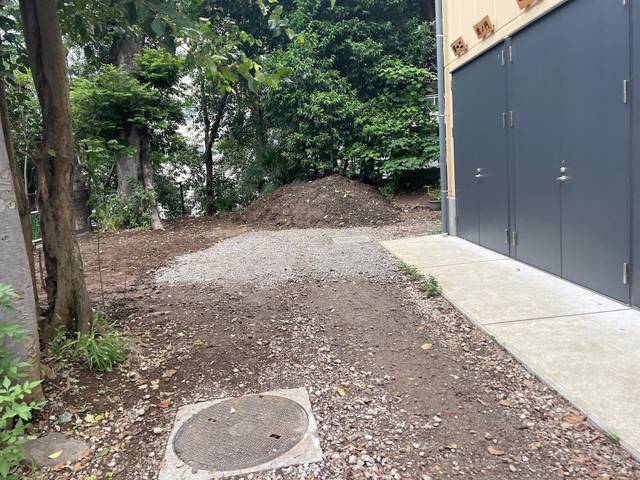
Region: Japan
Coordinates: 35.669, 139.736